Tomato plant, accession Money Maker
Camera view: horizontal (90 deg, fisheye); turntable rotation: 90 degrees
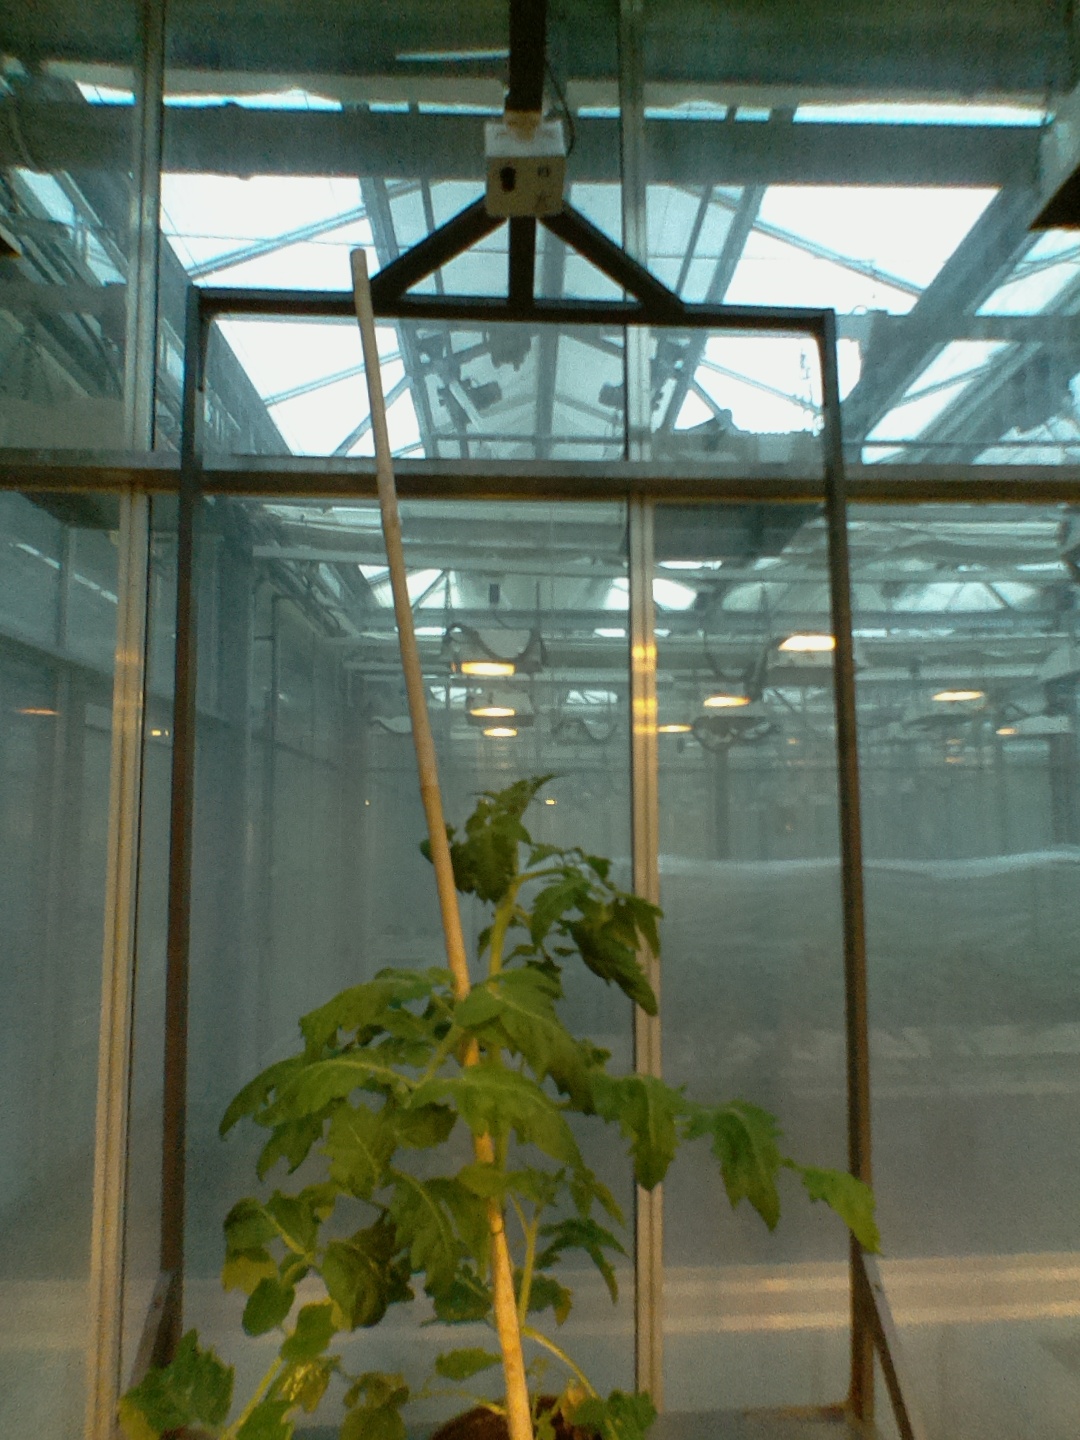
BBCH growth stage 53: 3 inflorescences visible